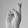
ASL letter: R